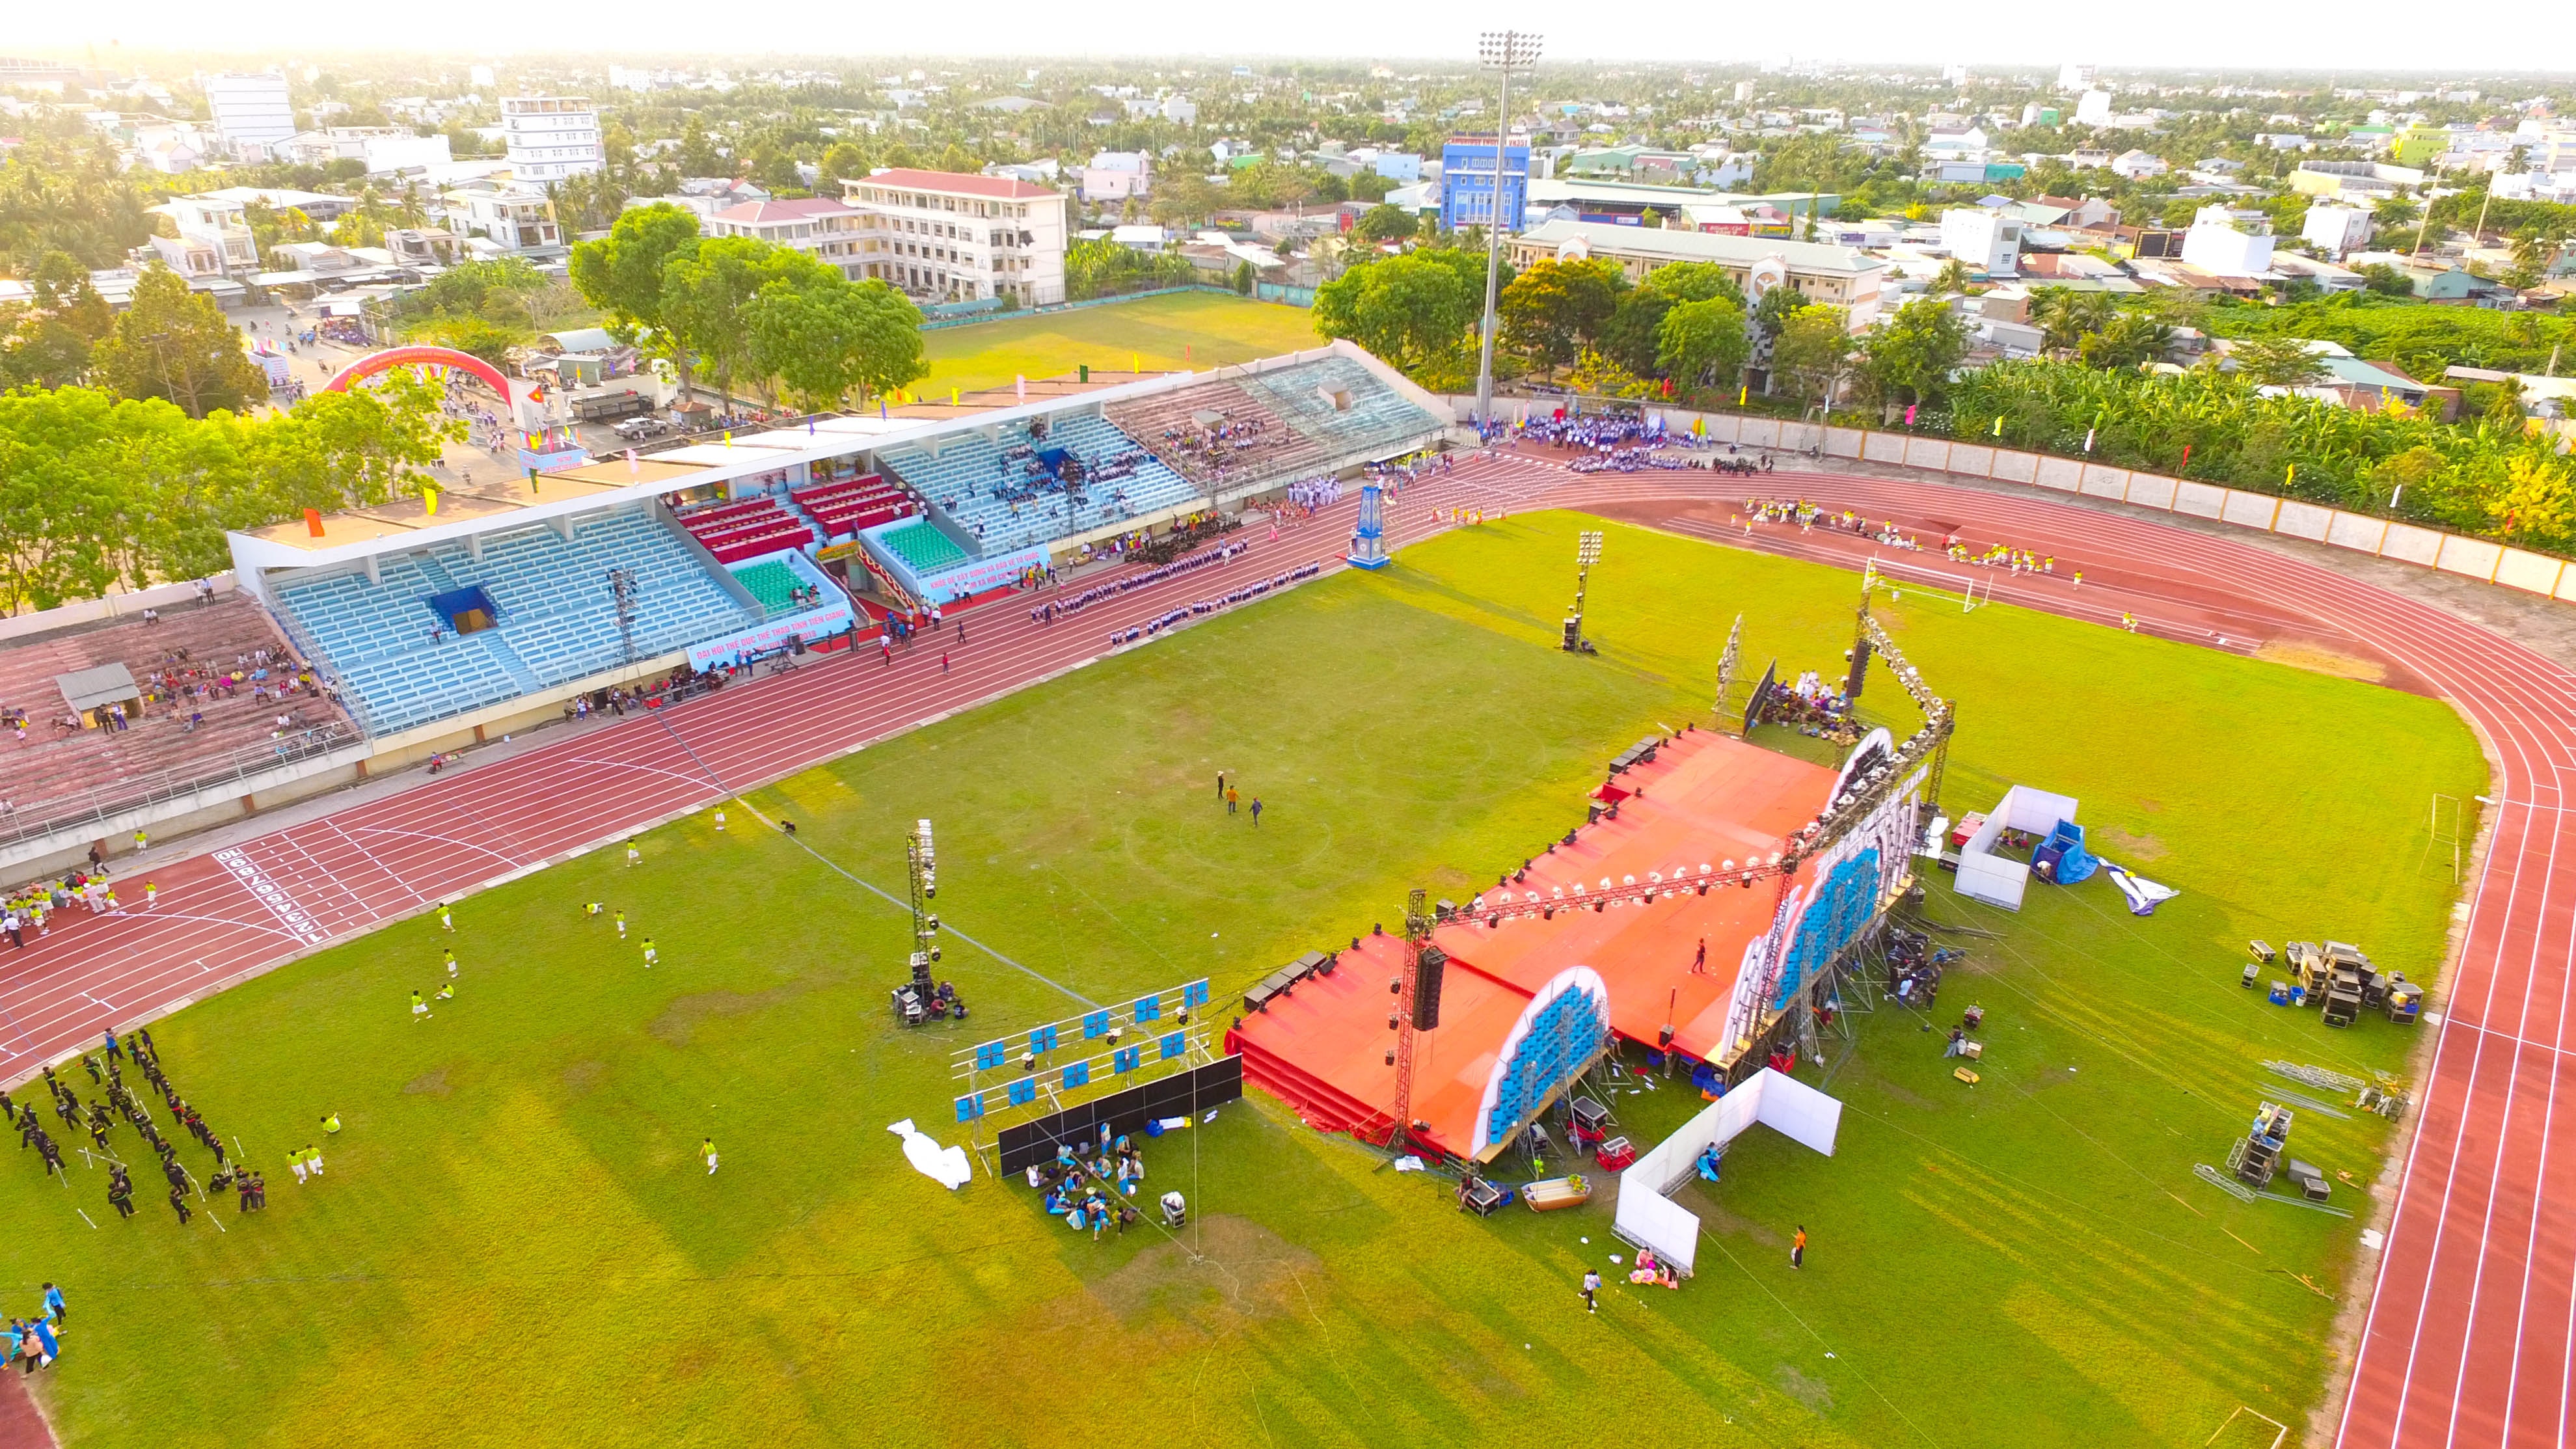
sport venue, stadium, leisure, bird's eye view, urban design, aerial photography, landscape, arena, playground, soccer specific stadium